Grubb Mansion

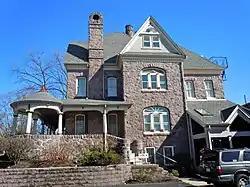
Grubb Mansion, March 2011

Grubb Mansion is an historic home which is located in the High Street Historic District, in Pottstown, Montgomery County, Pennsylvania.